André Holland

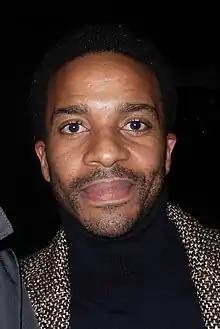
Holland in 2019

André Holland (born December 28, 1979) is an American actor. He is widely known for his 2016 performance as Kevin in the Academy Award-winning film "Moonlight".